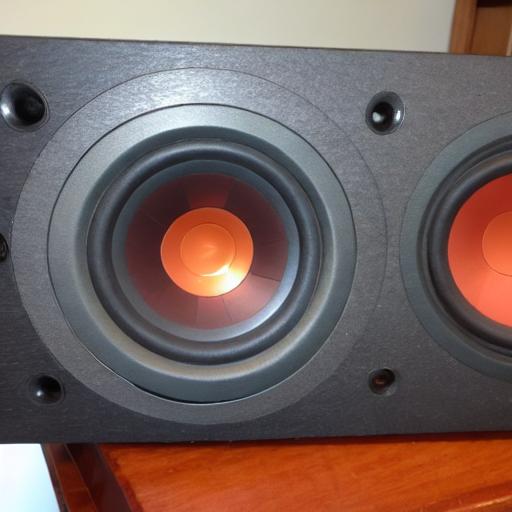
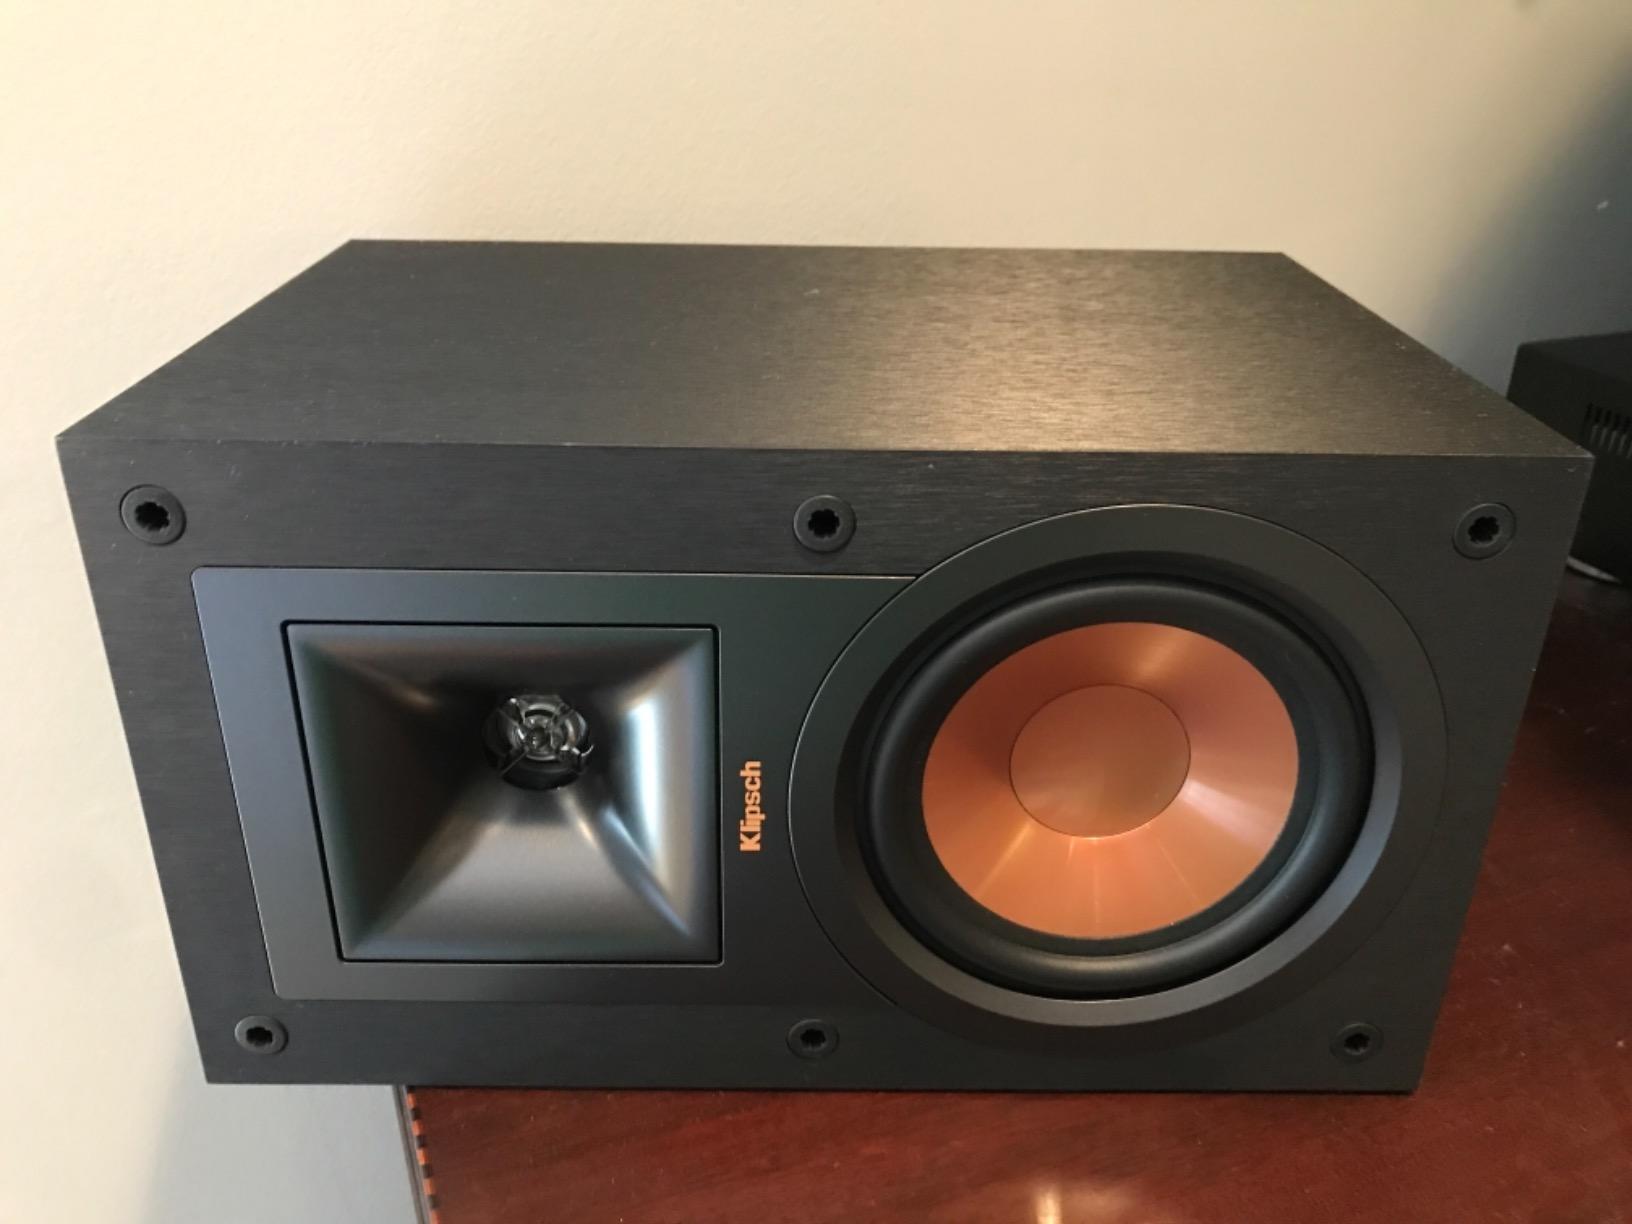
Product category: speaker
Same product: no